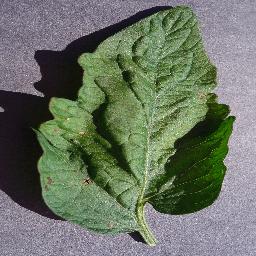
Label: Tomato___Target_Spot